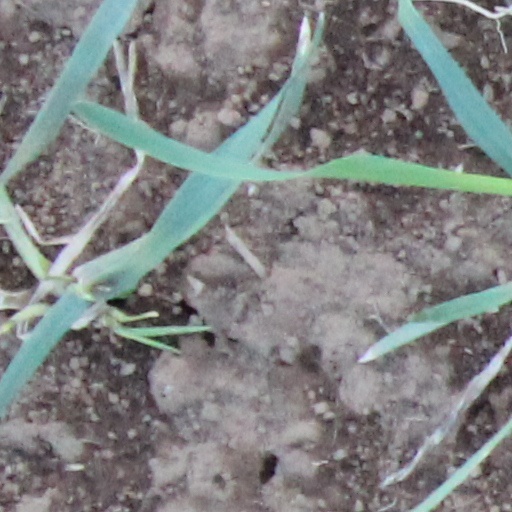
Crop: wheat